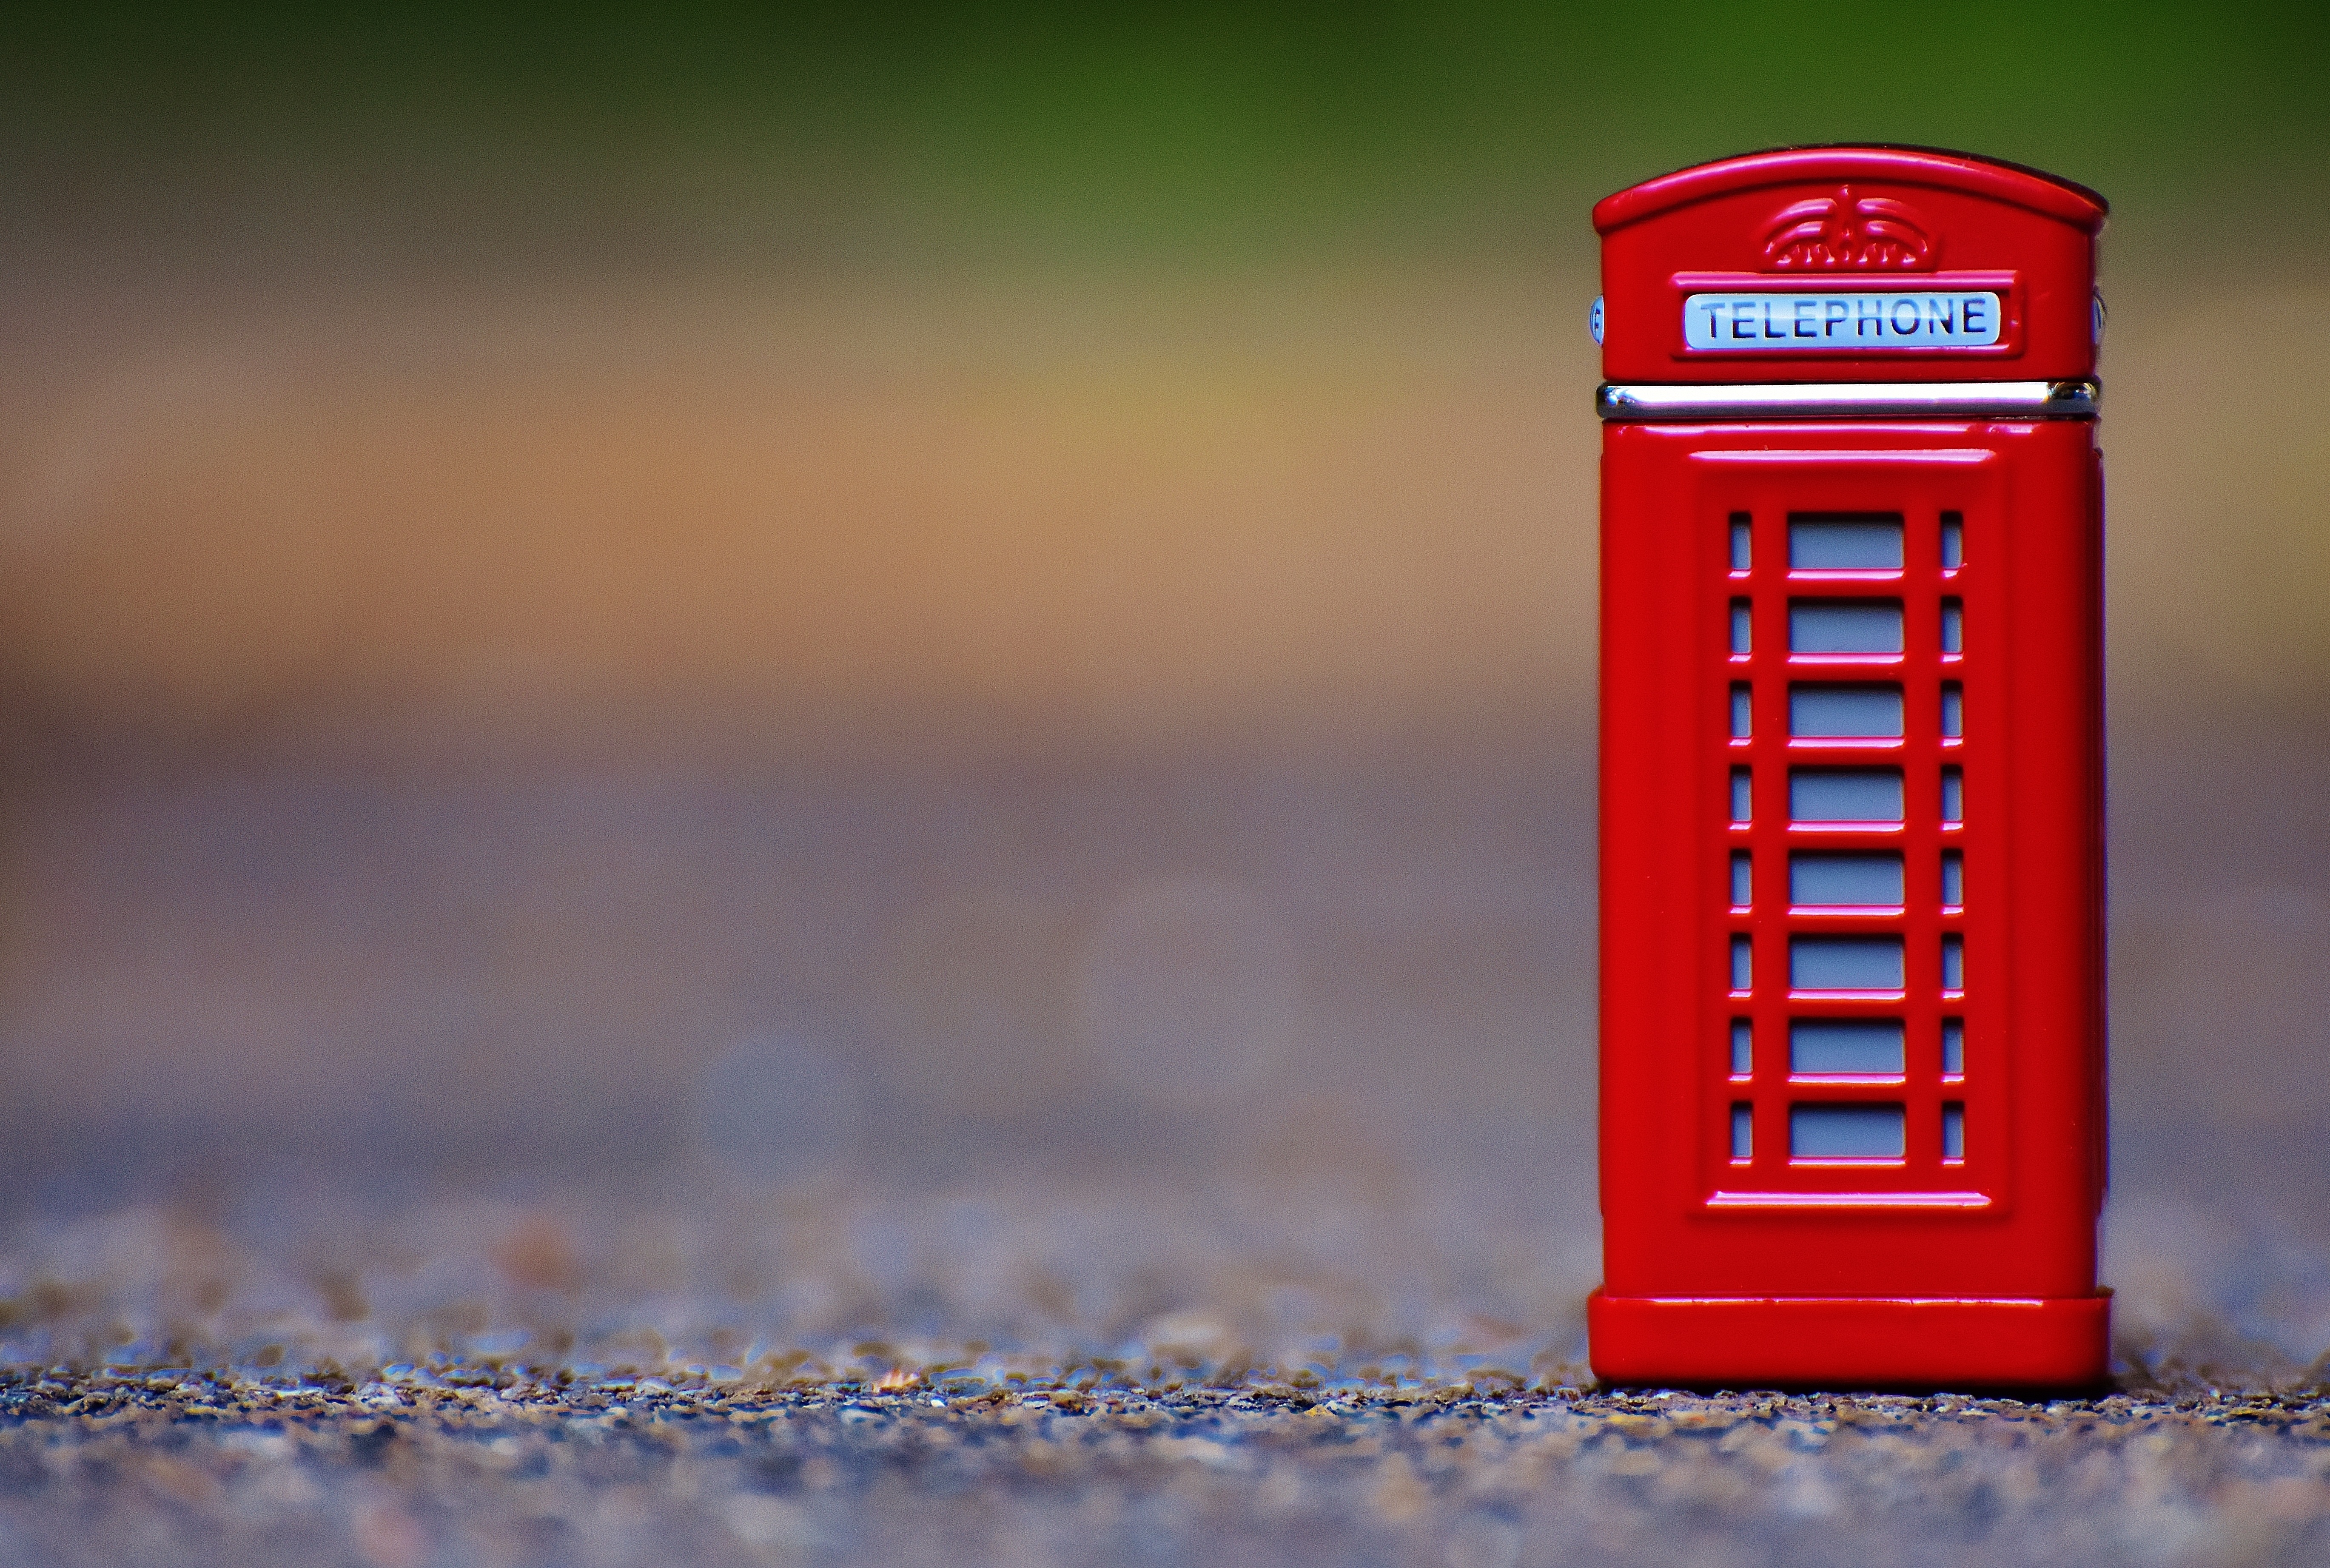
retro, red, phone, product, england, call, english, phone booth, dispensary, telephone house, red telephone box, telephone booth